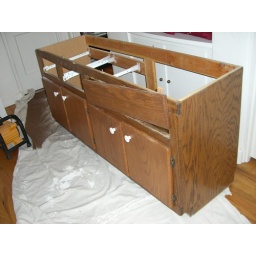
The old cabinetry sitting in our hallway, boy that thing is huge!